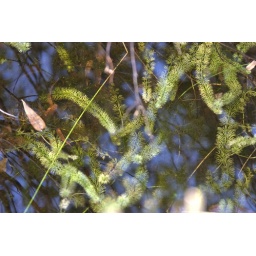
Aquatic plants grew thickly in the open water areas.